Josiah Tungamirai

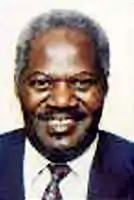

Air Chief Marshal Josiah Tungamirai (8 October 194825 August 2005), born Thomas Mberikwazvo, was a Zimbabwean military officer and politician. He was commander of the Air Force and later served as Minister of State for Indigenization and Empowerment in President Robert Mugabe's government before his death in 2005.